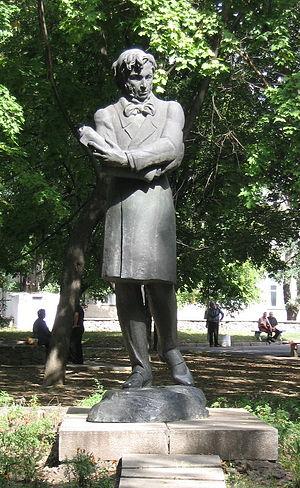
Statue de Pouchkine. Українська: Пам'ятник Пушкіну О. С.
Kamianka ou Kamenka est une ville de l'oblast de Tcherkassy, en Ukraine, et le centre administratif du raïon de Kamianka. Sa population s'élevait à 12 427 habitants en 2014.